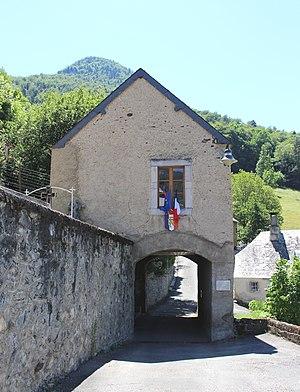
Mairie de Fréchet-Aure (Hautes-Pyrénées)
Fréchet-Aure est une commune française située dans le département des Hautes-Pyrénées, en région Occitanie.